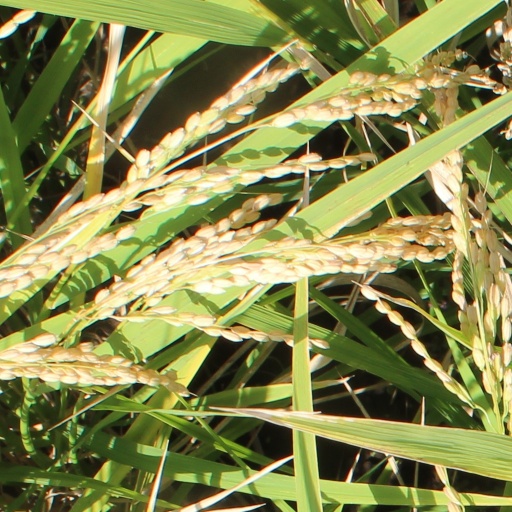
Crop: rice